Charles Edward Wallis

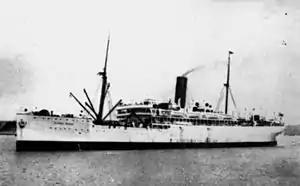
Union-Castle liner SS "Garth Castle", built in Glasgow in 1920 and scrapped in 1939.

Wallis became a ship's surgeon on the Royal Microscopical Society's (Union-Castle Line), after fulfilling two house appointments. Later, he would use vacations to travel to Canada, the United States, South Africa and the Antarctic and learn new dental techniques. Subsequently, he went to study in Paris and then again in London.